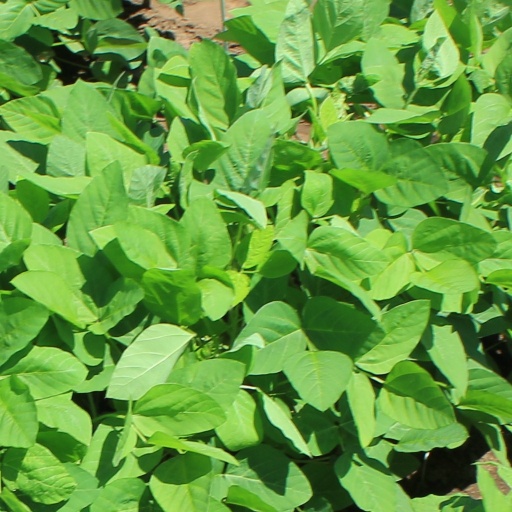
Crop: soybean